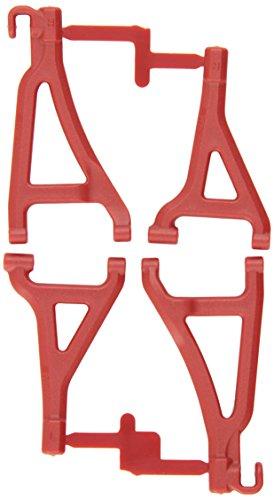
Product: RPM 80699 Front Upper/Lower A-Arms Red 1/16 E-Revo Red
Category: Remote & App Controlled Vehicles & Parts | Remote & App Controlled Vehicle Parts | Power Plant & Driveline Systems | Suspension Systems & Parts | A-Arms
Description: RPM is a proud American manufacturer designing and manufacturing 100% of our molded products right here in the USA.
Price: $12.16